2004 Nippon Professional Baseball realignment

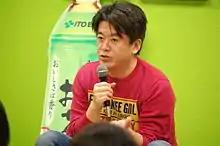
alt text

Shortly after Kintetsu and Orix announced their plans to merge their two clubs, details emerged that Livedoor Company, an Internet services company, proposed purchasing the Buffaloes. Livedoor President Takafumi Horie confirmed that if Livedoor was to purchase the team, the Buffaloes would be kept independent in order to leave the current 12-team, two-league system intact. Kintetsu quickly issued a statement, however, stating that they had turned down the proposal from Livedoor. Days later, Kintetsu emphasized this sentiment at a press conference by categorically refusing to sell the Buffaloes to Livedoor. Even though the team's players favored the proposed purchase, Yamaguchi refused to even meet with Horie to discuss the proposal and stated that, “I wouldn’t accept such an idea” and “There isn’t even a 1% [possibility of selling the team to Livedoor]."